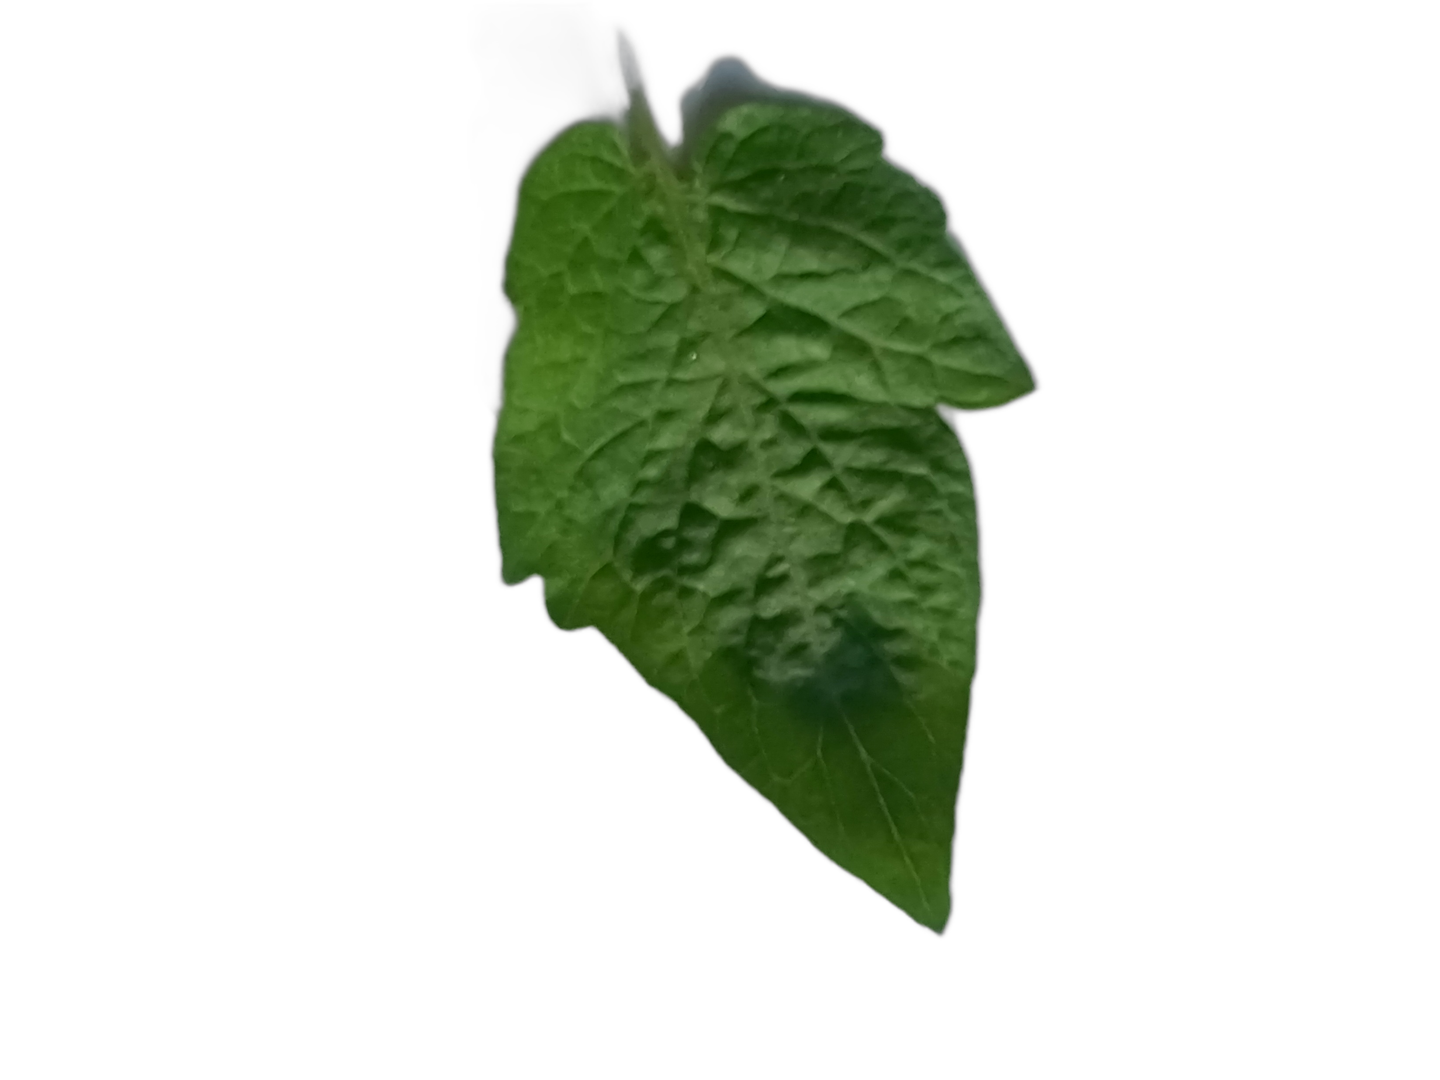
Crop: Tomato
Label: Mosaic